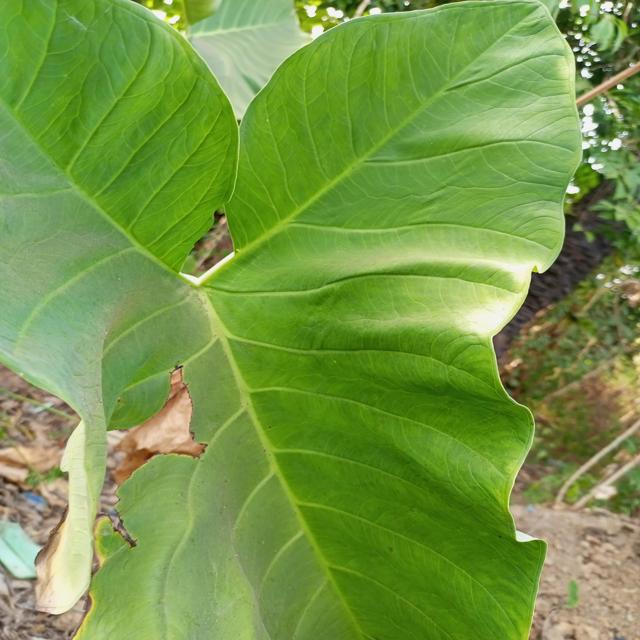
Label: Mid_Blight